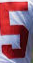
Number: 5